Diane Lane

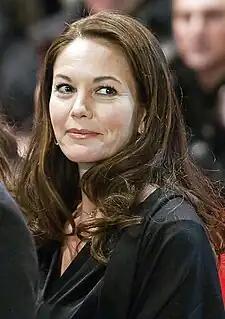
Lane in 2011

Diane Lane (born January 22, 1965) is an American actress. Her accolades include nominations for an Academy Award, three Primetime Emmy Awards, and three Golden Globe Awards.